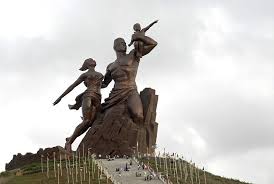
Nataal bii nataalu statut la. Statut buñ dessin góor ak jigéen ak gone. Mu mel ni mooy nataal yi nekk statut yi nekk ci palais bi.